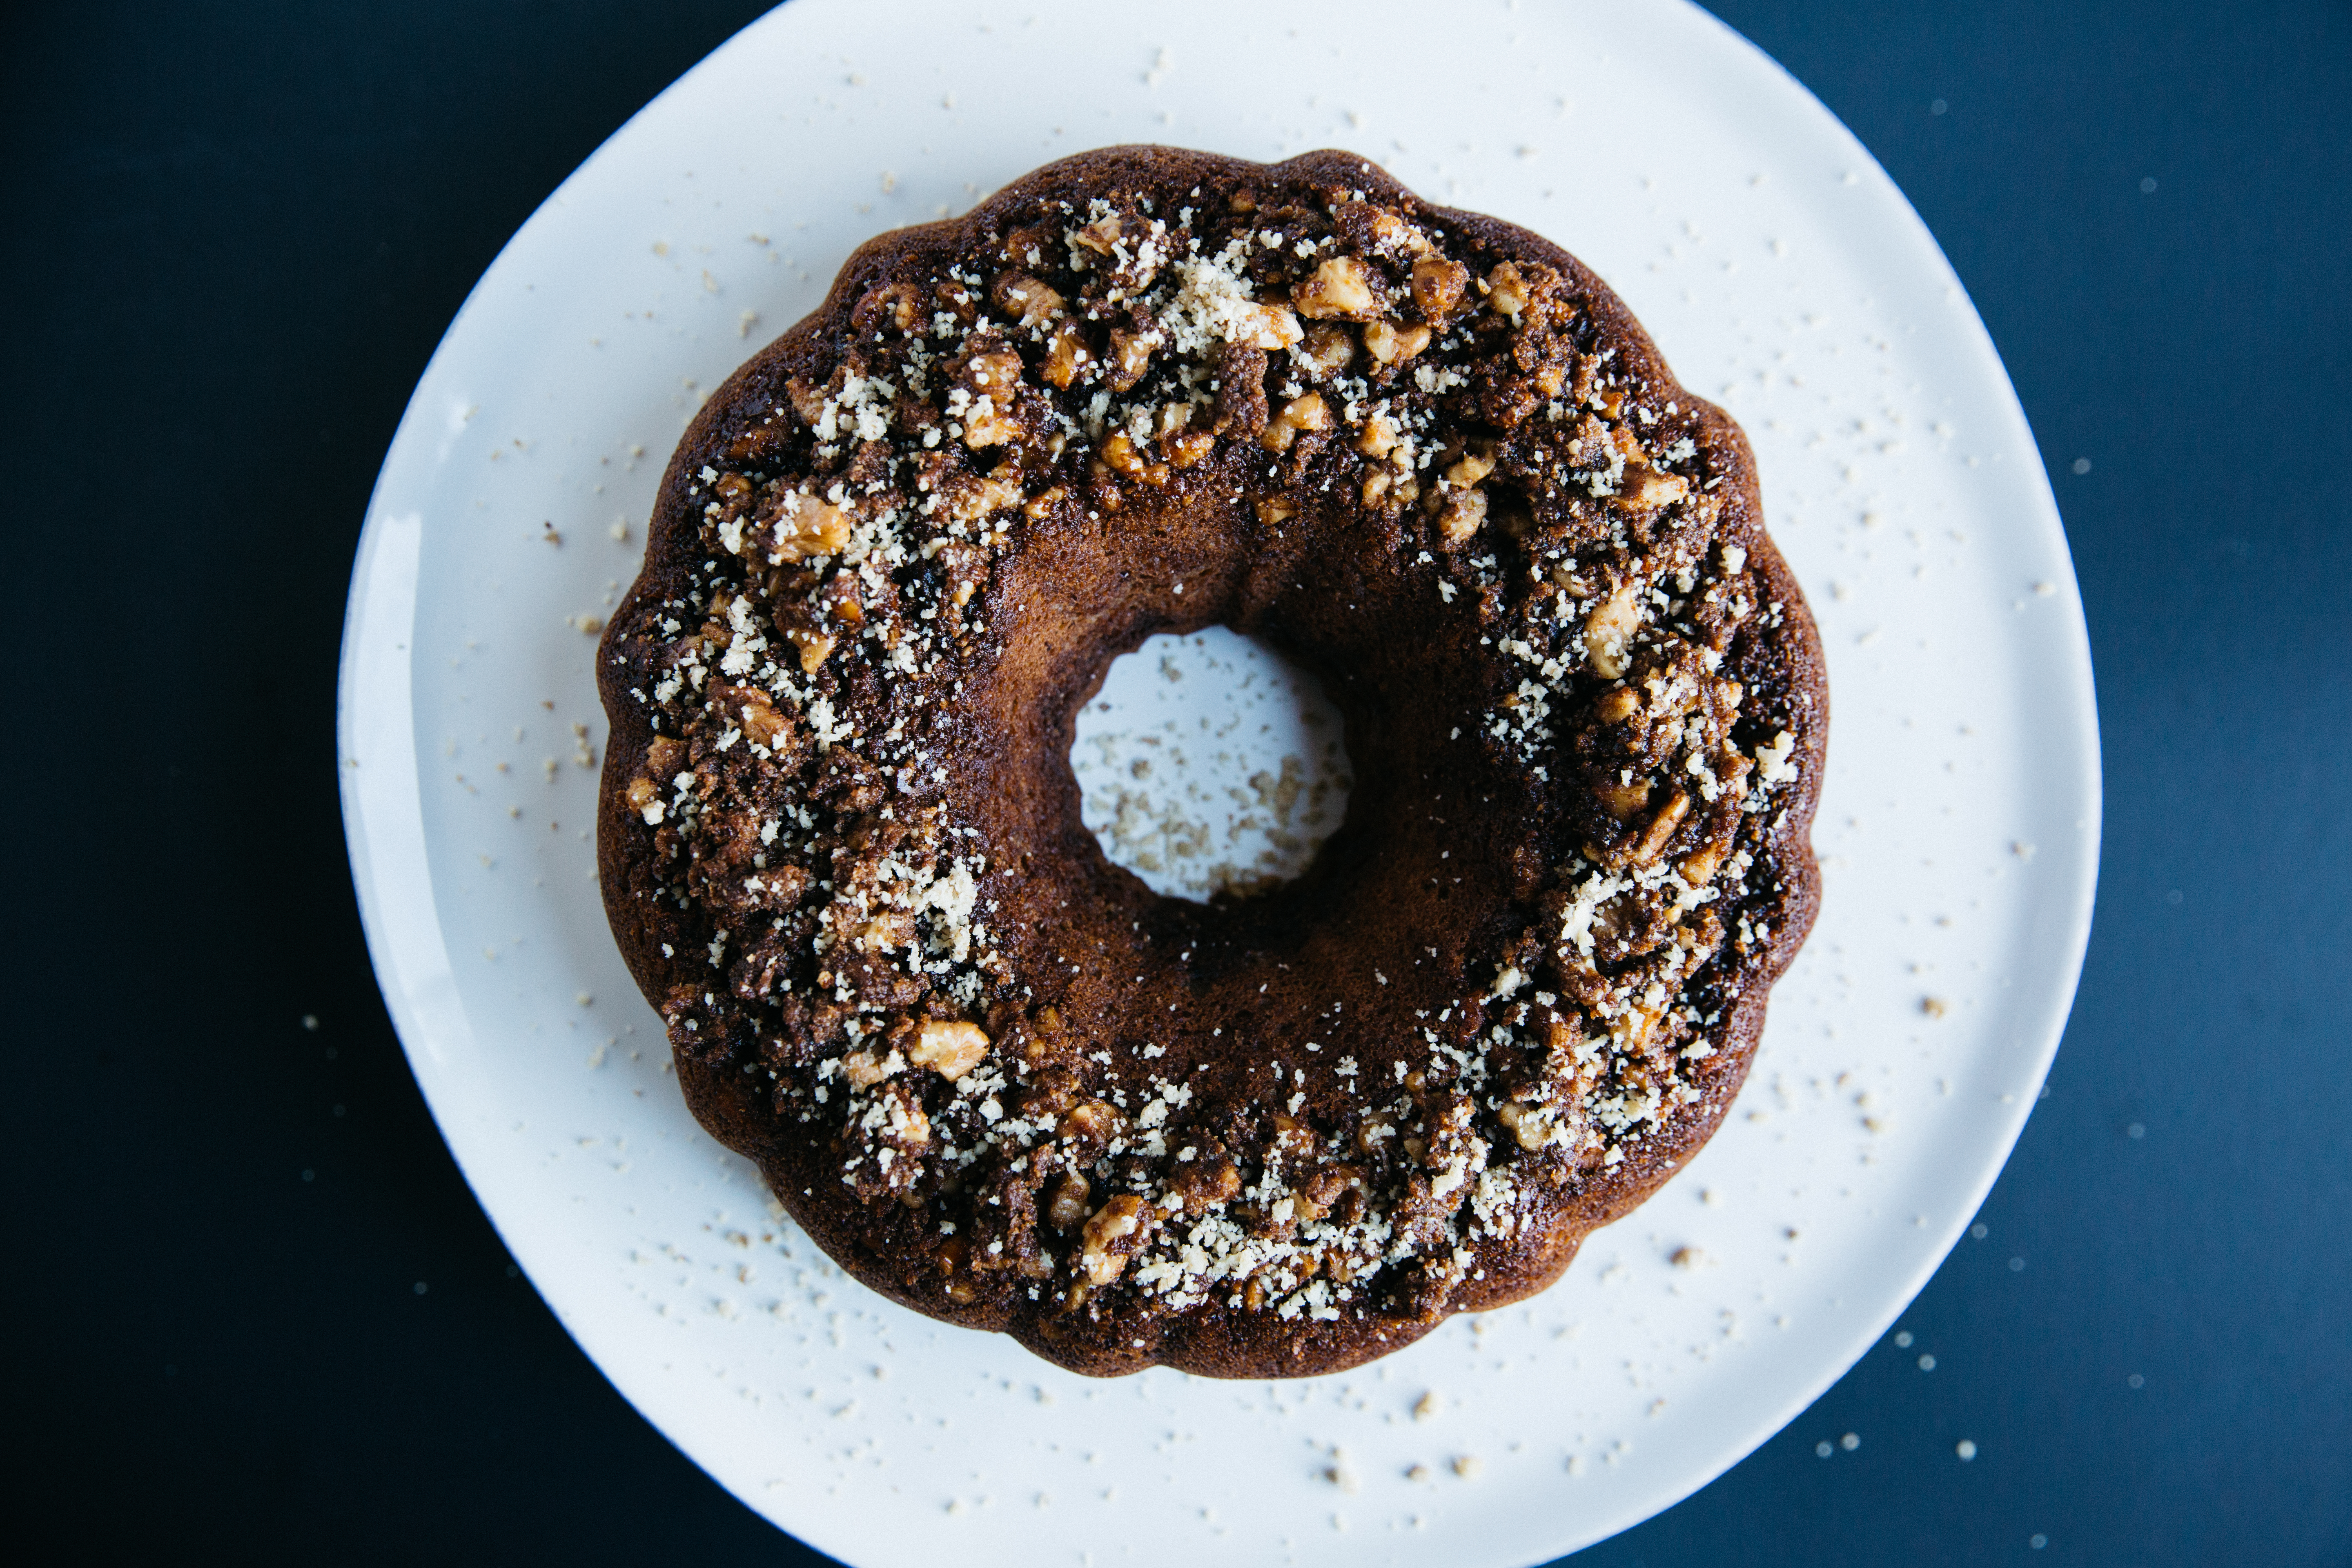
plate, dessert, cake, baked, brand, bundt